Economy of Montreal

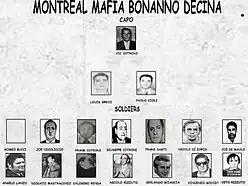
Montreal Mafia Bonanno Decina

Montreal's organised crime dates back to the early 1920s, when Vincenzo Cotroni immigrated to Montreal, Quebec. The Cotroni family were the first established Italian crime family in Montreal, and forged a strong connection during the 1950s with the Bonanno crime family. The Bonanno and Cotroni families worked together to oversee all of Montreal's drug trade. In 1973, an internal power struggle between the Sicilian and Calabrian factions of the family broke out and started the mafia war in Montreal. This war pitted the Rizzuto family against the Cotroni, and lasted for a decade. The war lasted for a decade, ending with the deaths of Paolo Violi and his brothers in the late 1970s. From the 1980s onwards, the Rizzuto family became the leading crime family of Montreal.